Haridasa Thakur

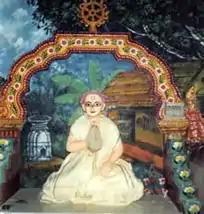

According to Murari Gupta's "Krishna chaitanya charitamrita", "mlecchas" (a word used for those who do not follow the four regulative principles) are the objects of Lords saving mercy, and as is the case of Haridasa shows, it produces even a great saint. While in contrast to this, another biographer, Kavi Karnapura, in his "Krishna Chaitanya Chartamritam Maha-vakyam", written in Sanskrit in 1542, makes no explicit references to Islam, and when referring to the famed saint Haridasa, the author does not speak of his parentage. The earliest biography however, "Chaitanya Bhagavata", would avoid use of the word 'mleccha', but would use 'yavana' some fifty times and it appears that the author himself knows more about Islam than an average Hindu will do. While some contend that Haridasa was born of Muslim parents and instead was "brought up" by them, "Chaitanya Bhagavata" suggests that apostasy from Islam was a capital offense in Bengal at the time and local qazi became aware of the conversion of Haridasa and brought him before the district governor, also a Muslim. Haridasa defends himself on the basis that there is only one God with many names. In this scene and speech Vaishnava convert Haridasa Thakur refuses to recite from a Muslim scripture, and was therefore sentenced, beaten and left for dead in the river. He however recovered instantly, convincing many he was a pir, a mystical person. As a result, according to the author of Chaitanya Bhagavata, qazi was removed from the office. Some suggest that the episode illustrates, that it was the pressure of communal prestige rather than desire of the governor to instill the law, that resulted in the punishment of Haridasa, when he was caned on the marketplaces. In contrast with it, even if Hussain Shah was depicted as a destructive ruler in Orissa, author attests that many yavanas were devoted to Chaitanya, and would weep over Chaitanya and confess their faith in him.